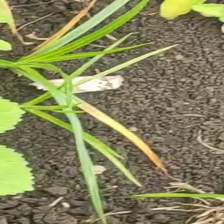
Weed species: Lavhala_(Cyperus_Rotundus)